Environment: lab
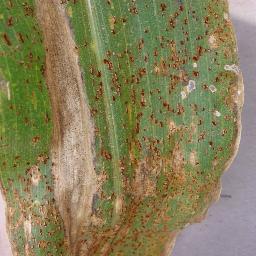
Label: northern_corn_leaf_blight